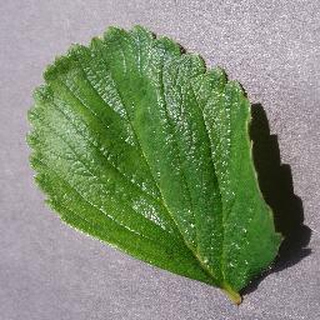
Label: healthy_strawberry